First Sunday

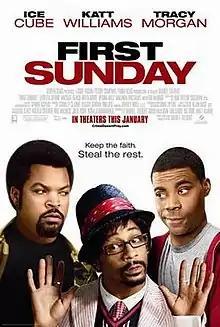
Theatrical release poster

First Sunday is a 2008 American crime comedy film written, produced and directed by David E. Talbert. Starring Ice Cube (who also produced), Katt Williams and Tracy Morgan, the film follows a pair of criminal friends who plan on robbing a local church. The film reunited Cube, Williams, Rickey Smiley, and Clifton Powell all of whom starred in the film "Friday After Next" six years prior.